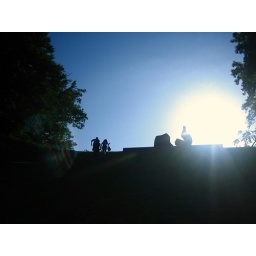
people racing up the grass hill in louisiana